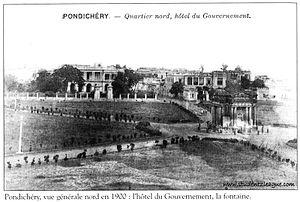
Raj Niwas est la résidence officielle du lieutenant-gouverneur de Pondichéry située dans la capitale de Pondichéry. L’actuel lieutenant-gouverneur de Pondichéry est Dʳ Kiran Bedi. Autrefois, c’était la résidence officielle des gouverneurs français.